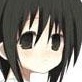
Portrait style: Anime Portrait